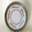
Label: plate